Vanya on 42nd Street

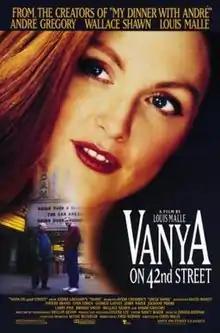
Theatrical release poster

Vanya on 42nd Street is a 1994 American comedy-drama film directed by Louis Malle, written by Andre Gregory, and starring Wallace Shawn and Julianne Moore. The film is an intimate, interpretive performance of the 1899 play "Uncle Vanya" by Anton Chekhov as adapted by David Mamet.